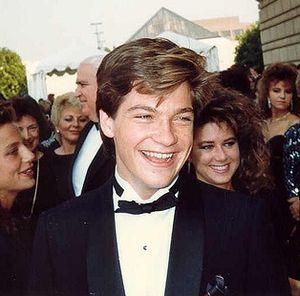
Jason Bateman, de son vrai nom Jason Kent Bateman, est un acteur, réalisateur et producteur américain né le 14 janvier 1969 à Rye.